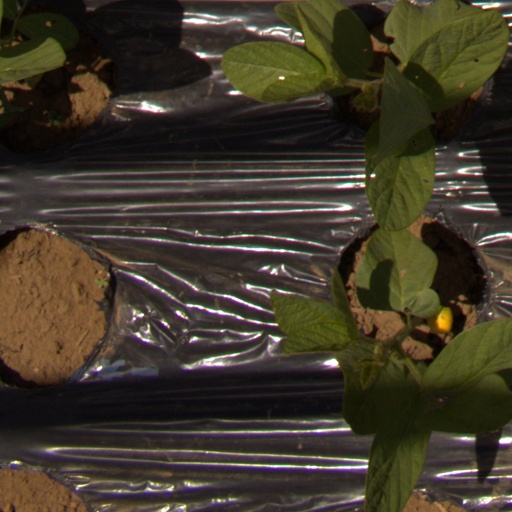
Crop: Jerusalem artichoke